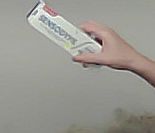
Product: sensodyne_toothpaste